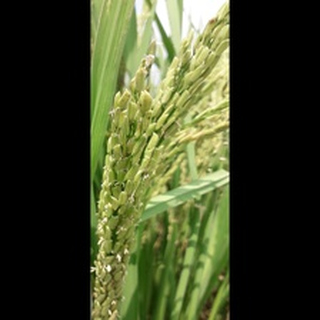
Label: healthy_rice